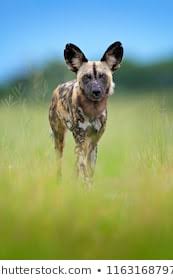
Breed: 211-n000025-African_hunting_dog